Kingdom of Finland (1742)

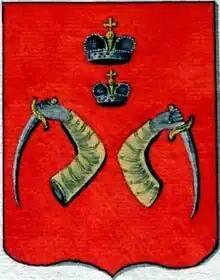
The Coat of Arms 1788–1811 of Old Finland

Events were however developing at a fast pace. Russian troops had taken over Finland with much ease, and Elizabeth decided to make Duke Charles Peter her own heir to the Imperial throne, as she was without an heir apparent herself. The Swedish parliament was unaware of this, and when their envoy arrived in Saint Petersburg, it was too late. The underage Charles Peter's succession rights to Sweden were renounced on his behalf.